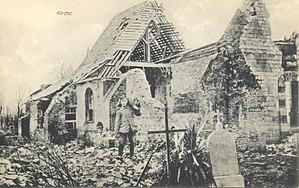
La Chavatte est une commune française située dans le département de la Somme, en région Hauts-de-France.